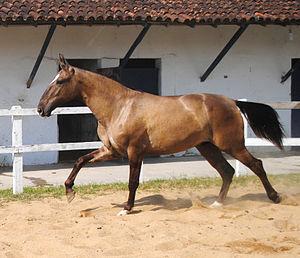
Un cheval de loisir est destiné à l'équitation de loisir, et notamment à la randonnée pour les particuliers. Difficile à définir, c'est avant tout un animal doté de qualités particulières, plutôt qu'une race précise. Il se doit d'être polyvalent et de caractère calme, avec un mental à la fois volontaire et courageux. Dès les années 1970, certains éleveurs comme ceux des Franches-Montagnes suisses font naître des animaux destinés à cet usage alors nouveau. Le marché des chevaux de loisir est désormais porteur. La France a créé des « qualifications loisir » en ce sens.